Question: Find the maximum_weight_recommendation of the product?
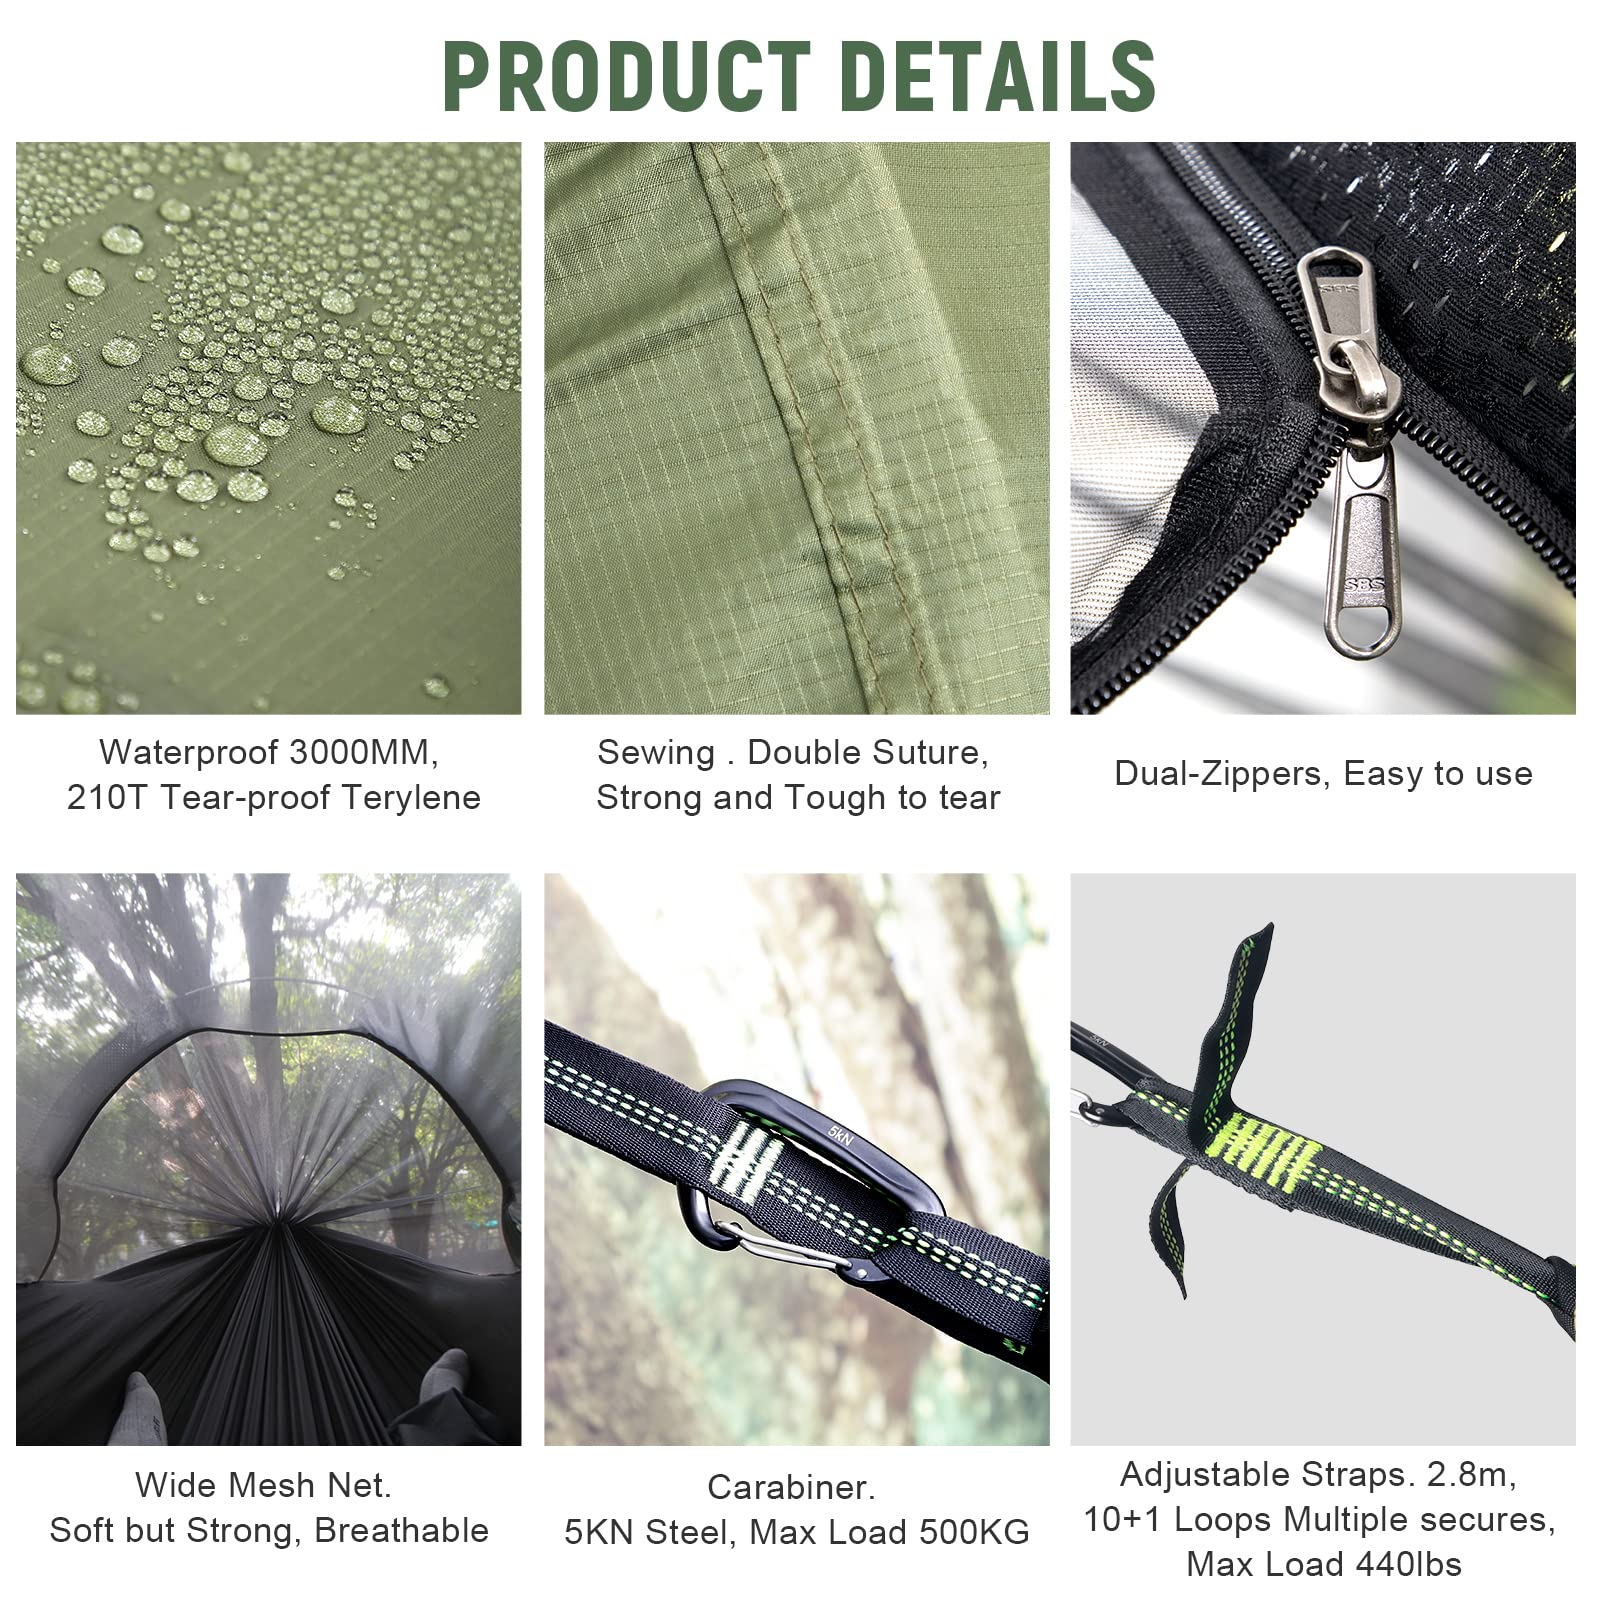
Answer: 500 kilogram